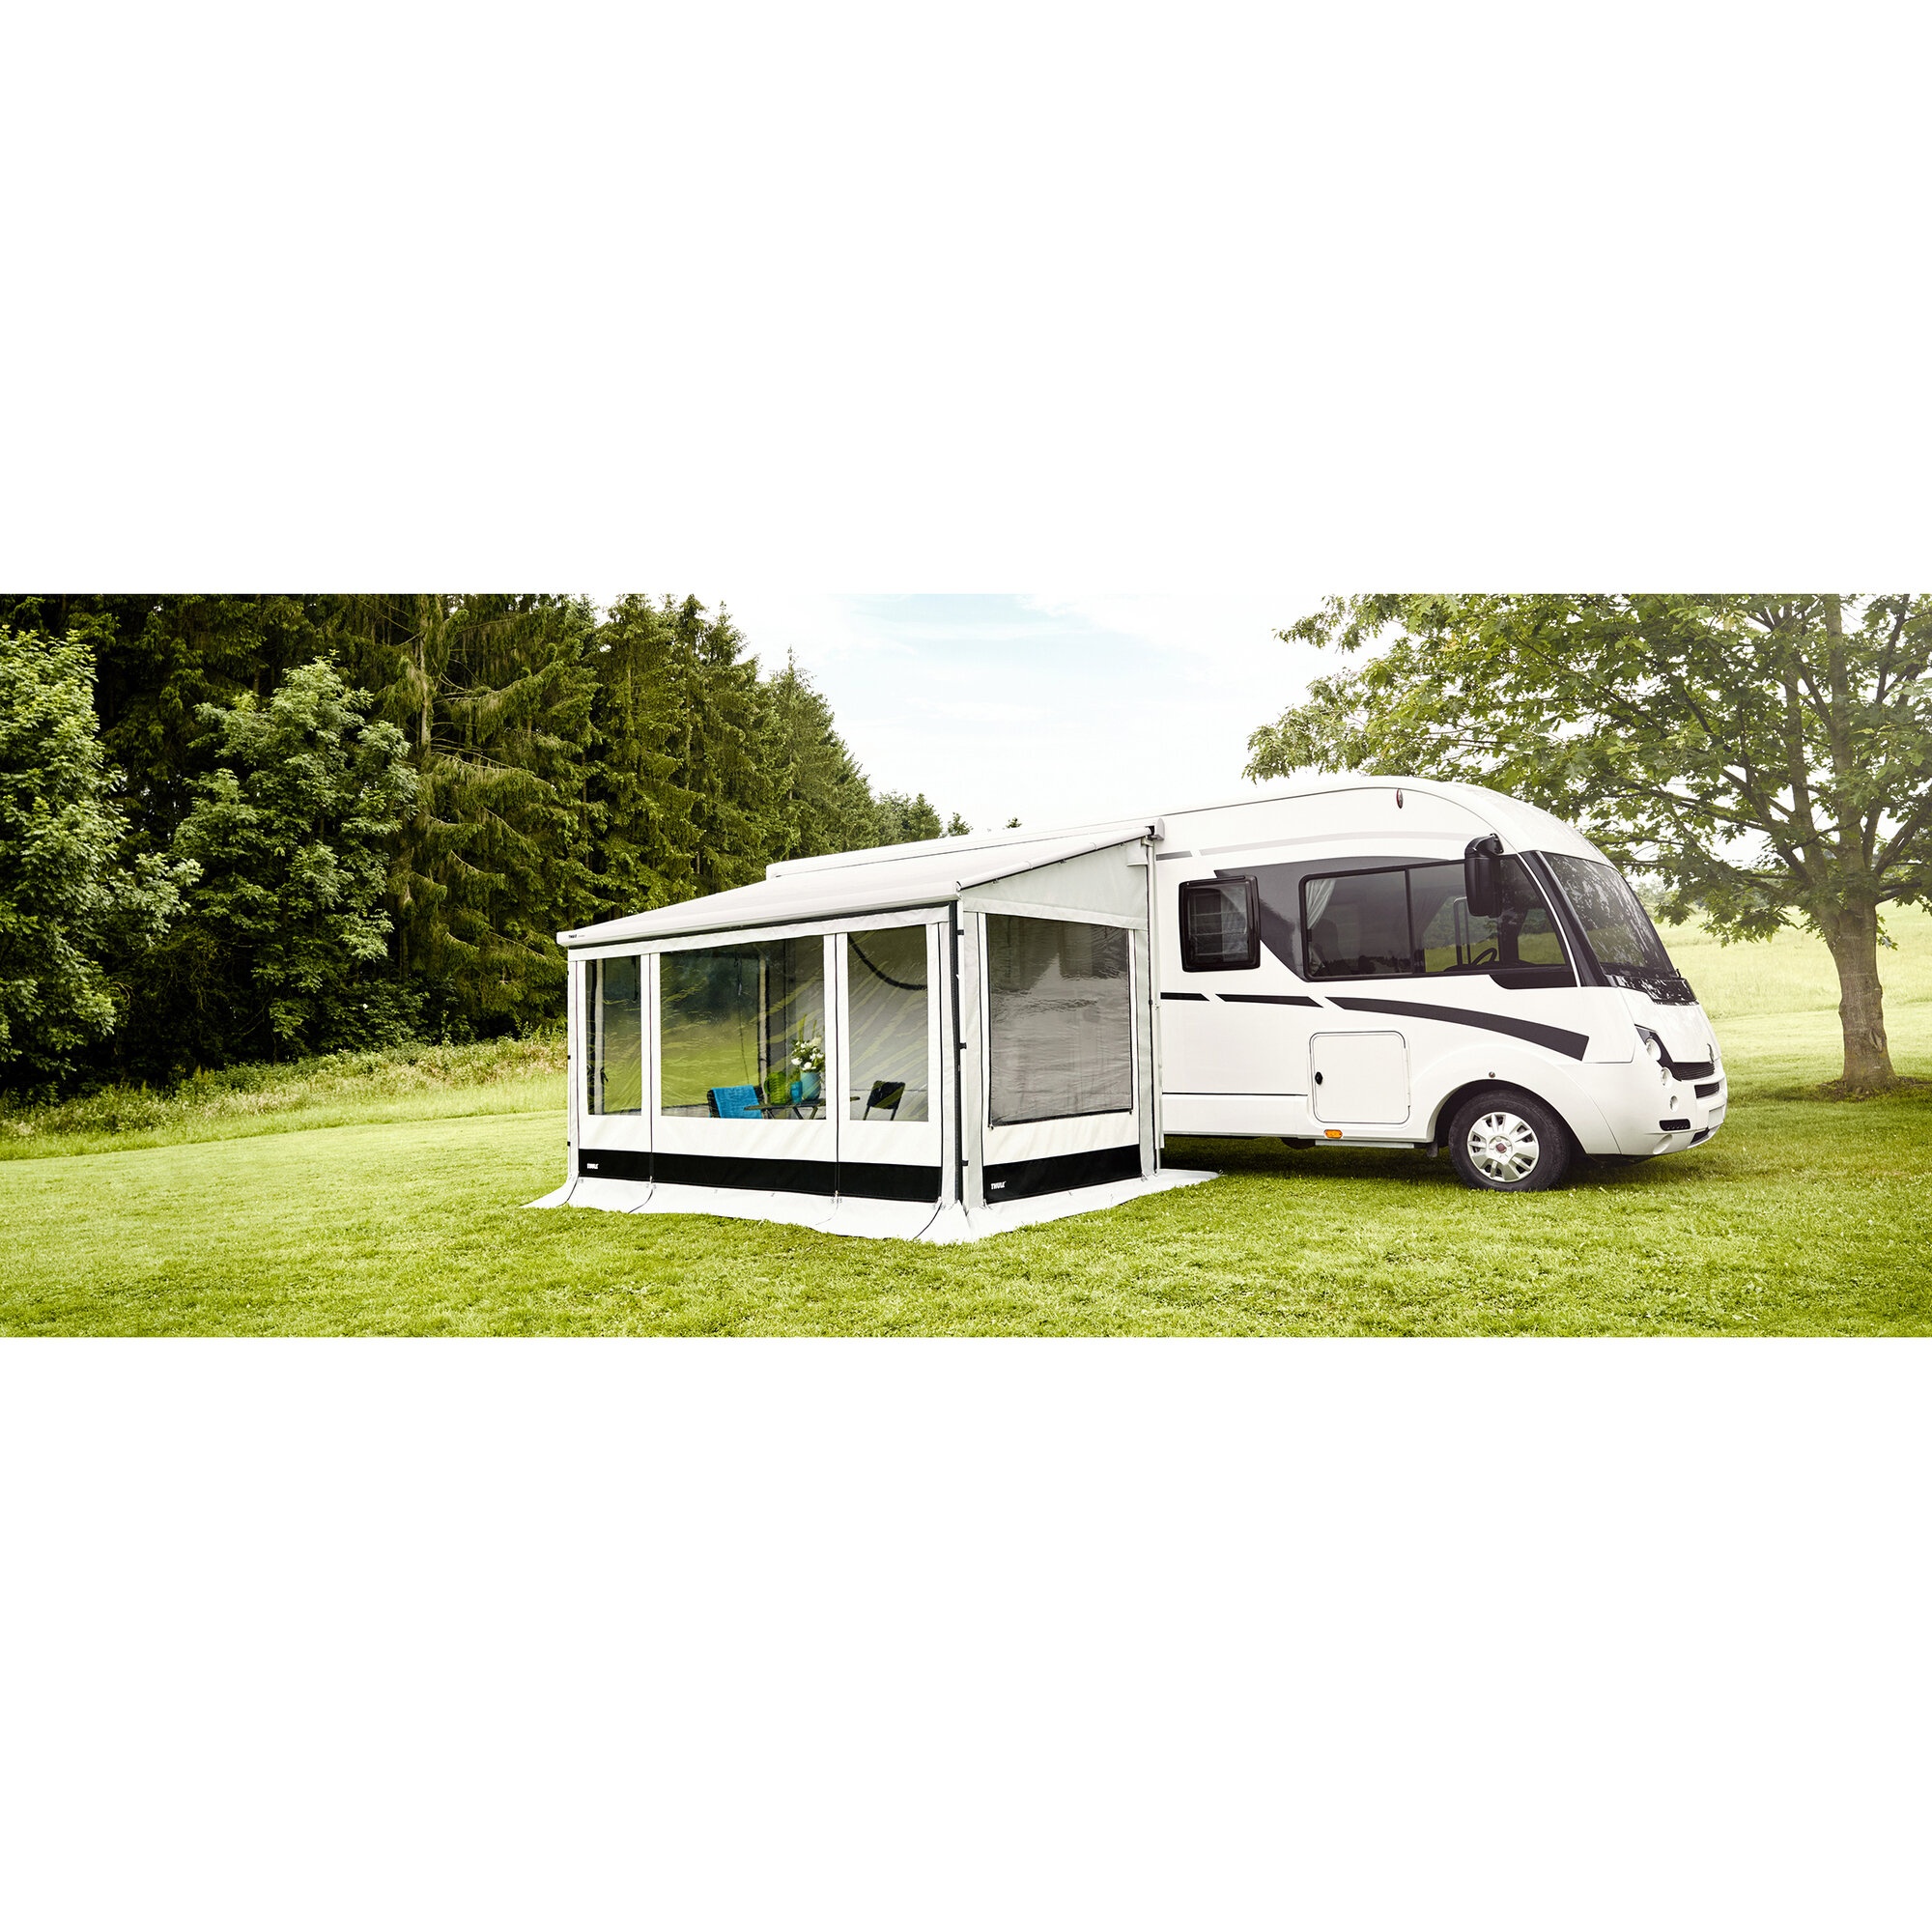
Vorderteil Residence G3 für Markisenlänge 4 m, Höhe S / M / L / XL
Vorderwand-Design Abhängig von der Markisenlänge variiert das Design der Vorderwand ohne dabei Kompromisse bei Helligkeit und Komfort einzugehen. Es werden breite und schmalere Frontteile kombiniert. Alle Frontteile, auch die großen Panoramafenster, können vollständig aufgerollt werden. Die schmalen Frontteile dienen als Eingangstür. Technische Informationen Anbauhöhe 215 – 274 cm Artikelnummer Beim Lieferanten 301544 Ausrichtung Frontteil Bruttogewicht 8,7 kg Farbe Grauweiß GTIN 5415182045391 Herstellernummer 301544 Lieferant Thule Omnistor Markisenlänge 4 m Maße Länge 4 Nettogewicht 8 kg Zeltgröße S/M/L/XL Packmaß 120 cm x 19 cm x 26 cm
Brand: Thule
Category: Home & Garden > Lawn & Garden > Outdoor Living > Awning Accessories > Awning Arms